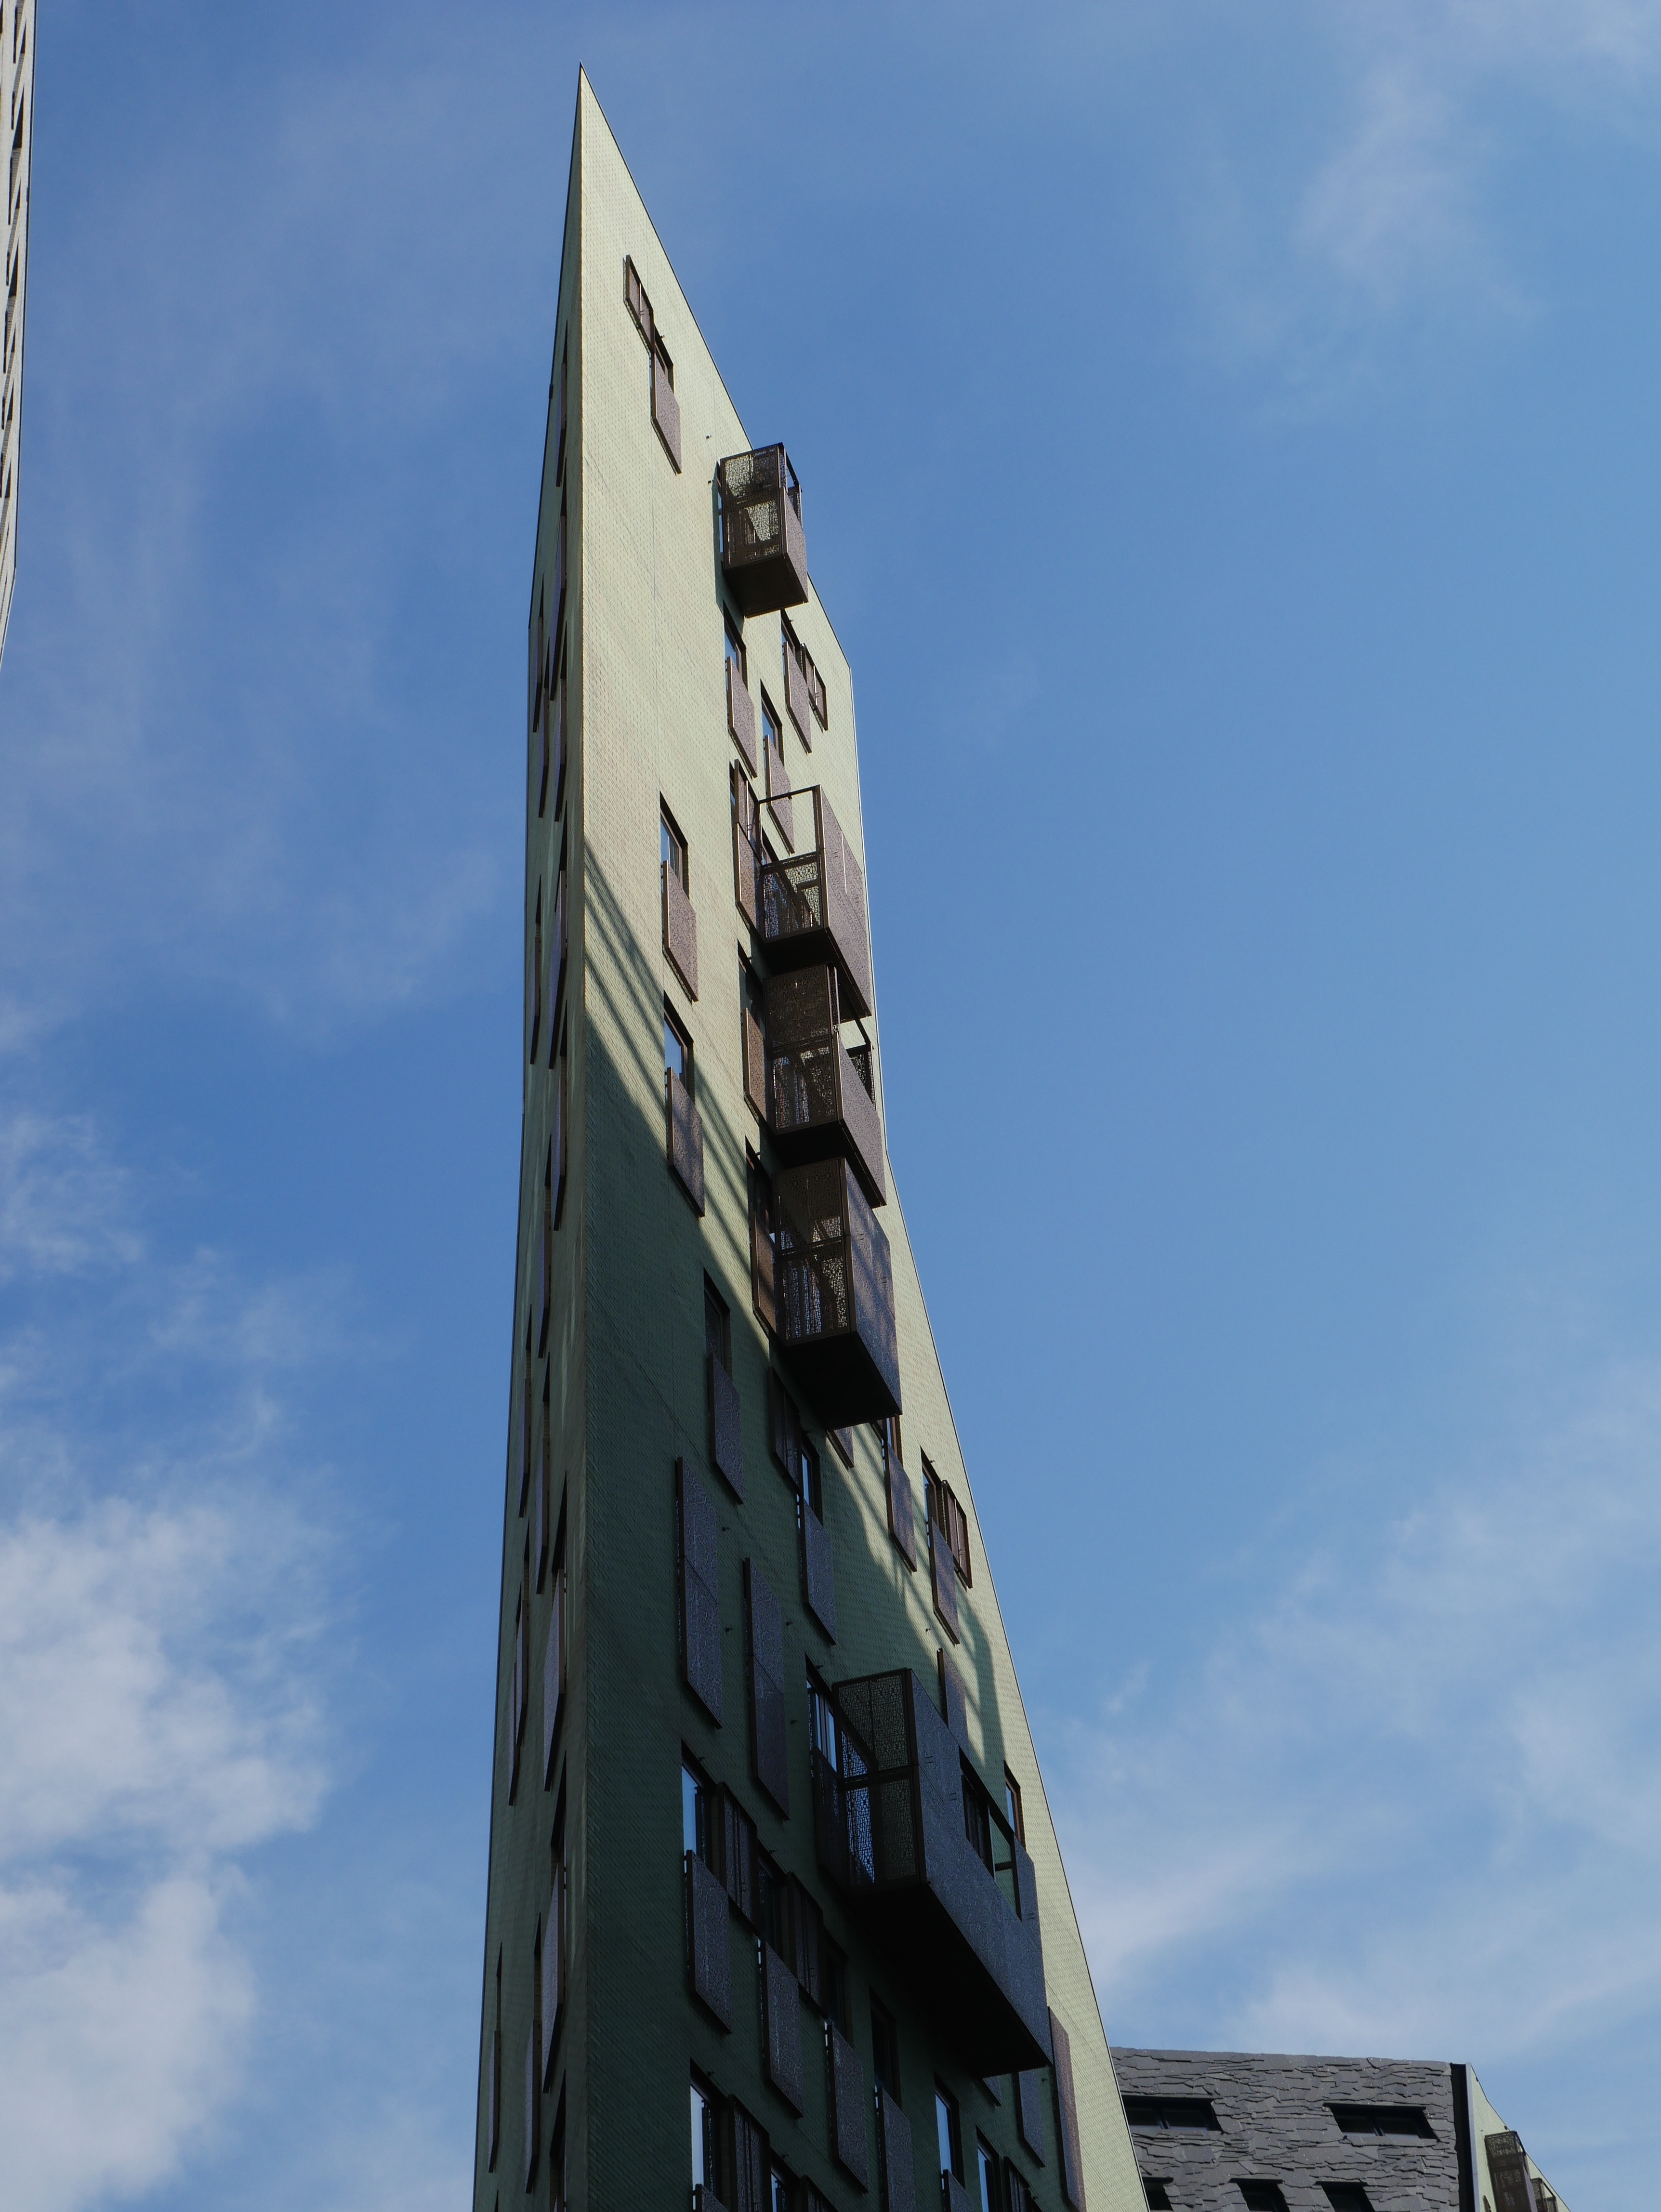
architecture, sky, air, building, skyscraper, balcony, tower, mast, landmark, facade, blue, apartment, tower block, clouds, corner, spire, homes, flat, architectonic, corner house